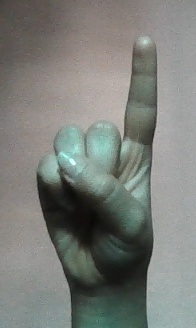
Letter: bb